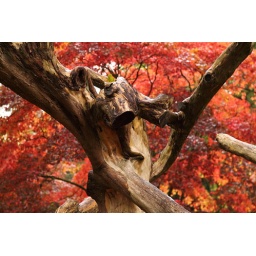
This tree scultpure really stood out against the red tree behind.